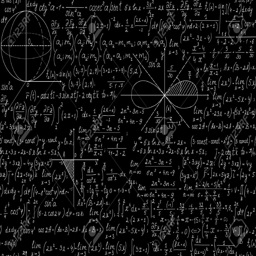
mathematical seamless pattern with plots and equations you can use any color of background stock vector